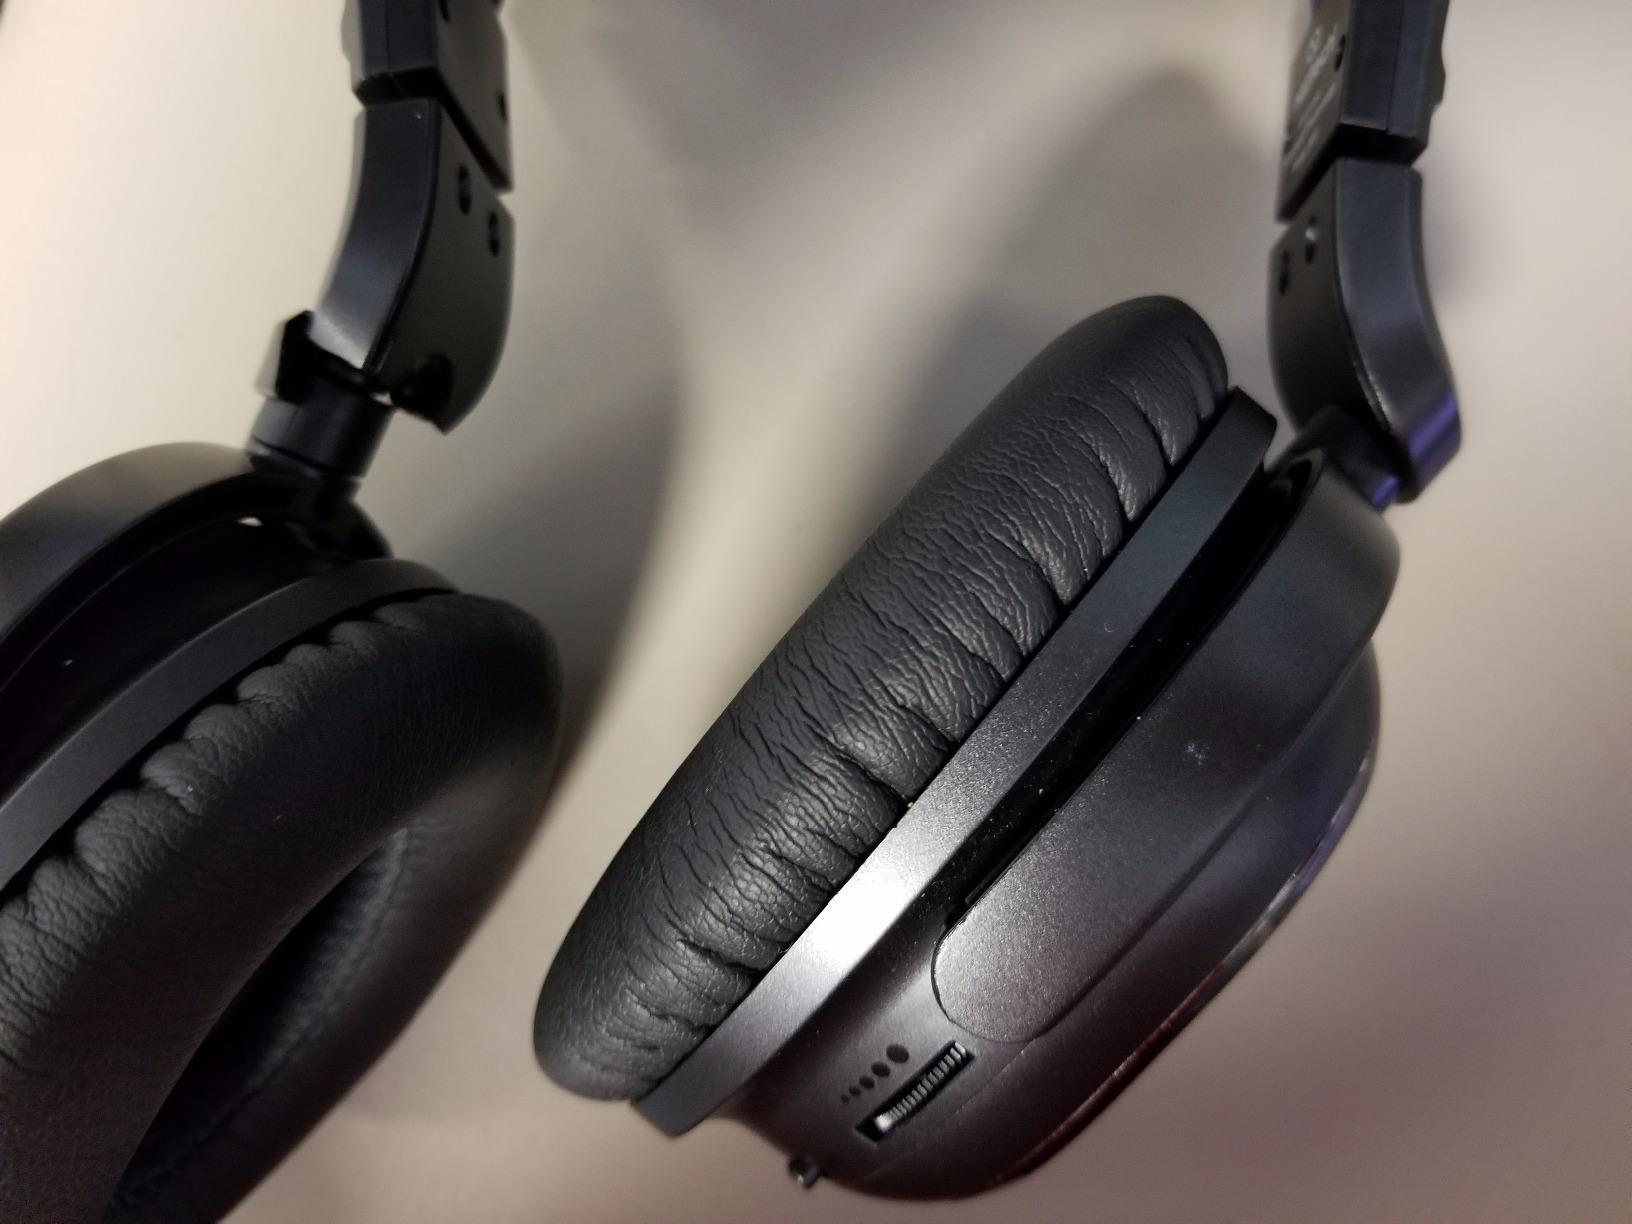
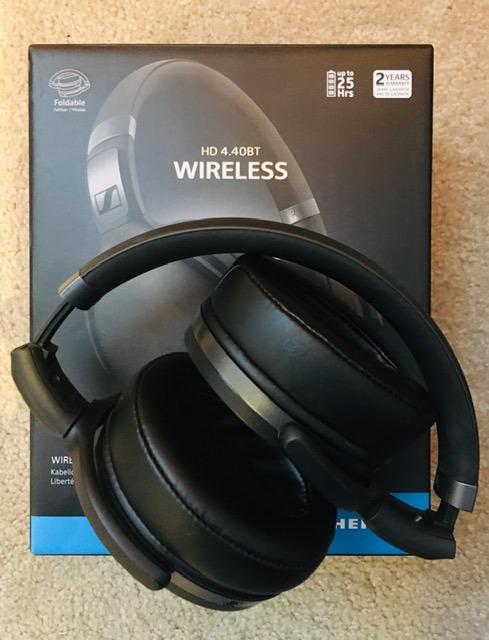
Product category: headphones
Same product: no